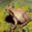
Label: frog